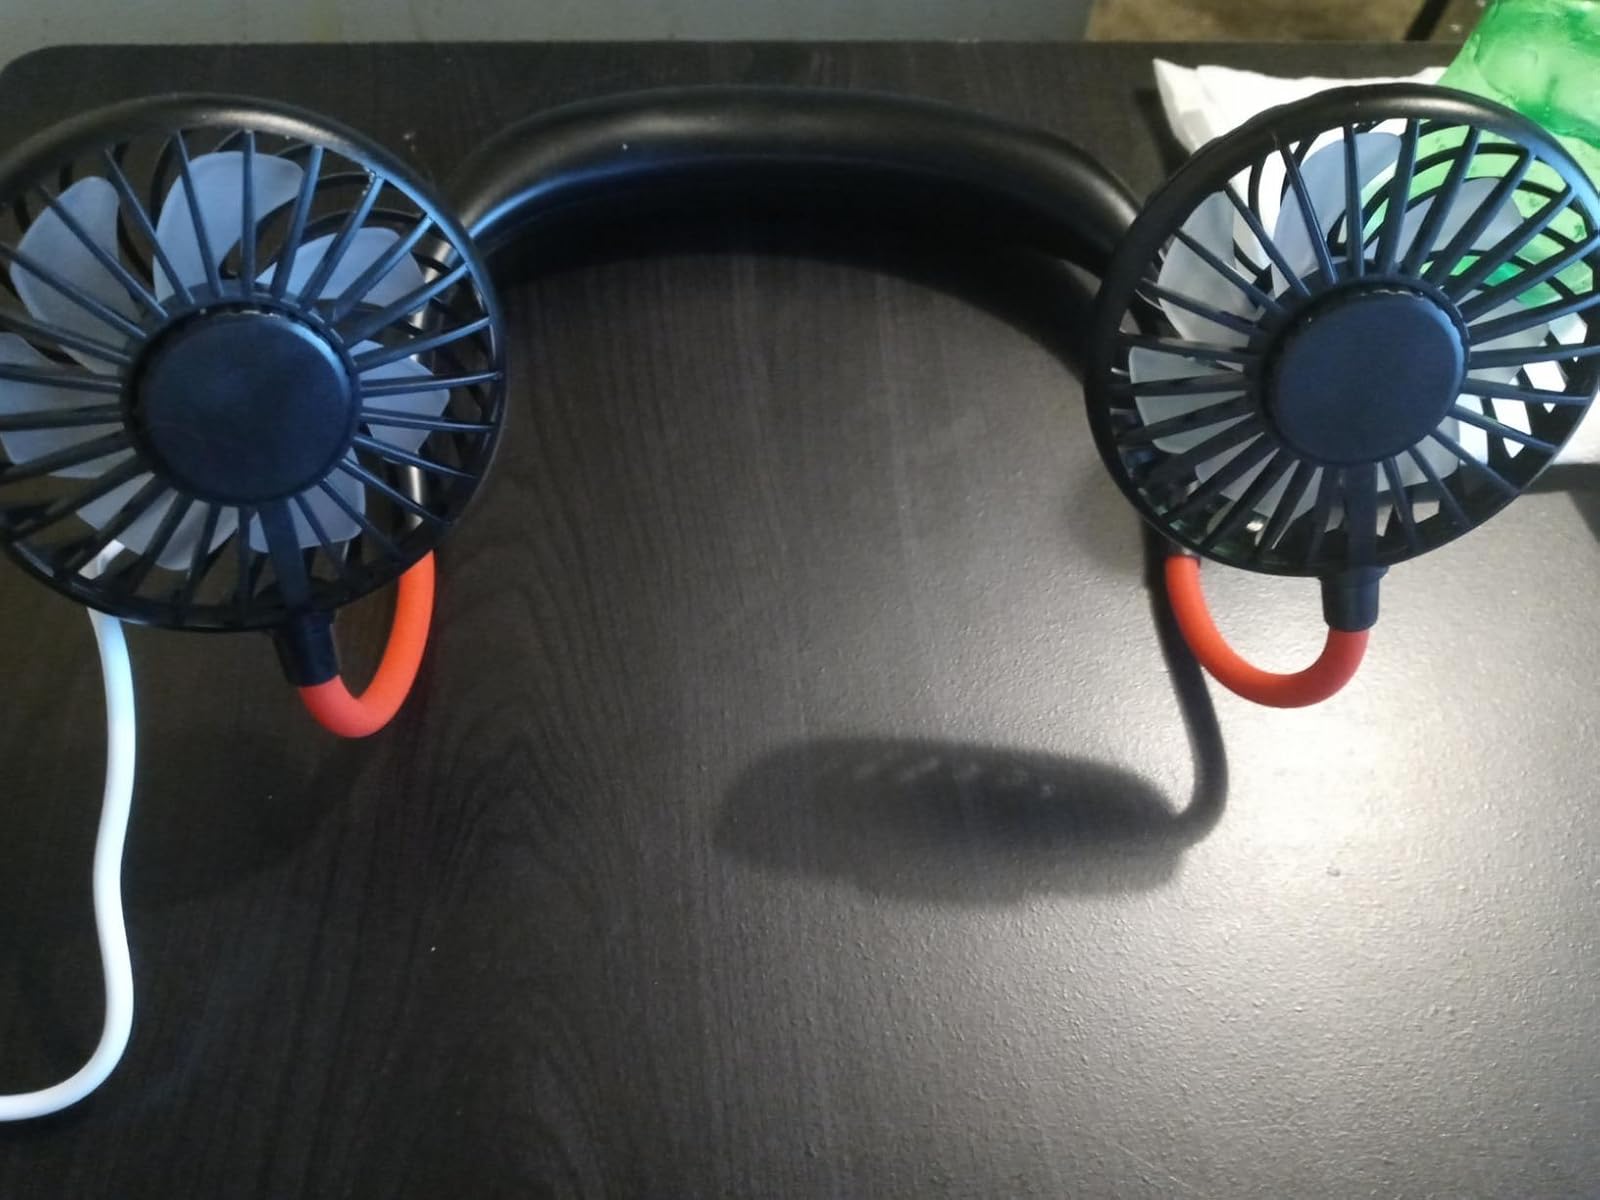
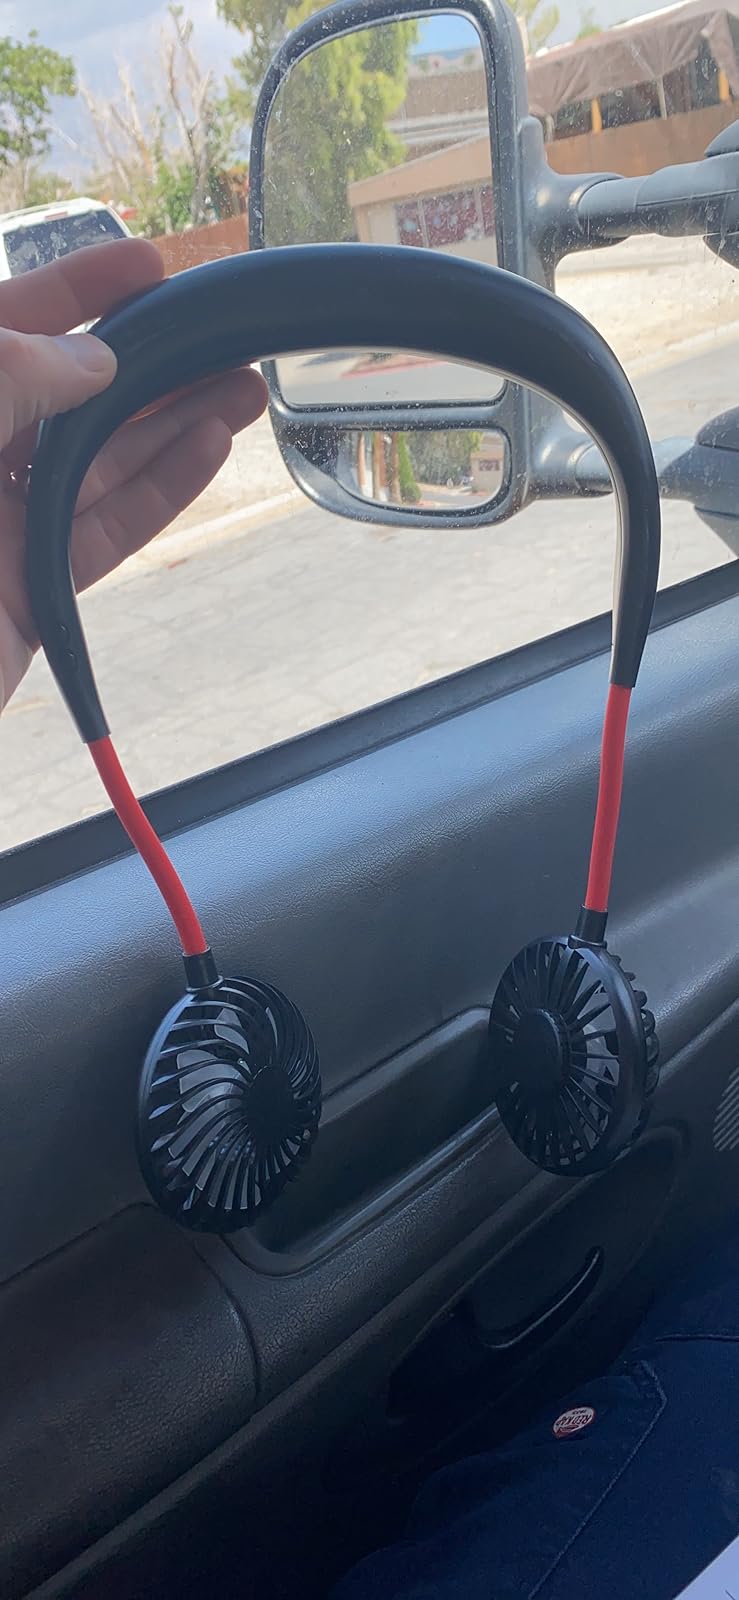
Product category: fan
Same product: yes